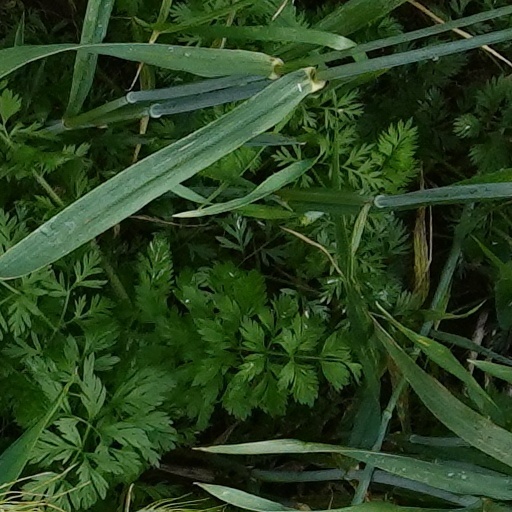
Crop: wheat